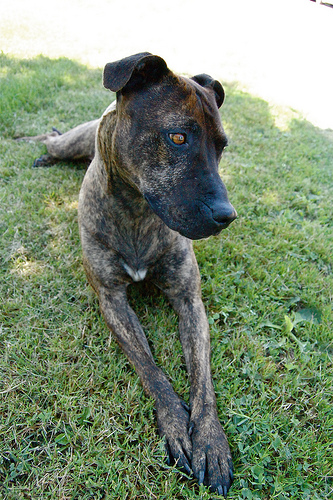
Animal: dog
Breed: staffordshire_bull_terrier